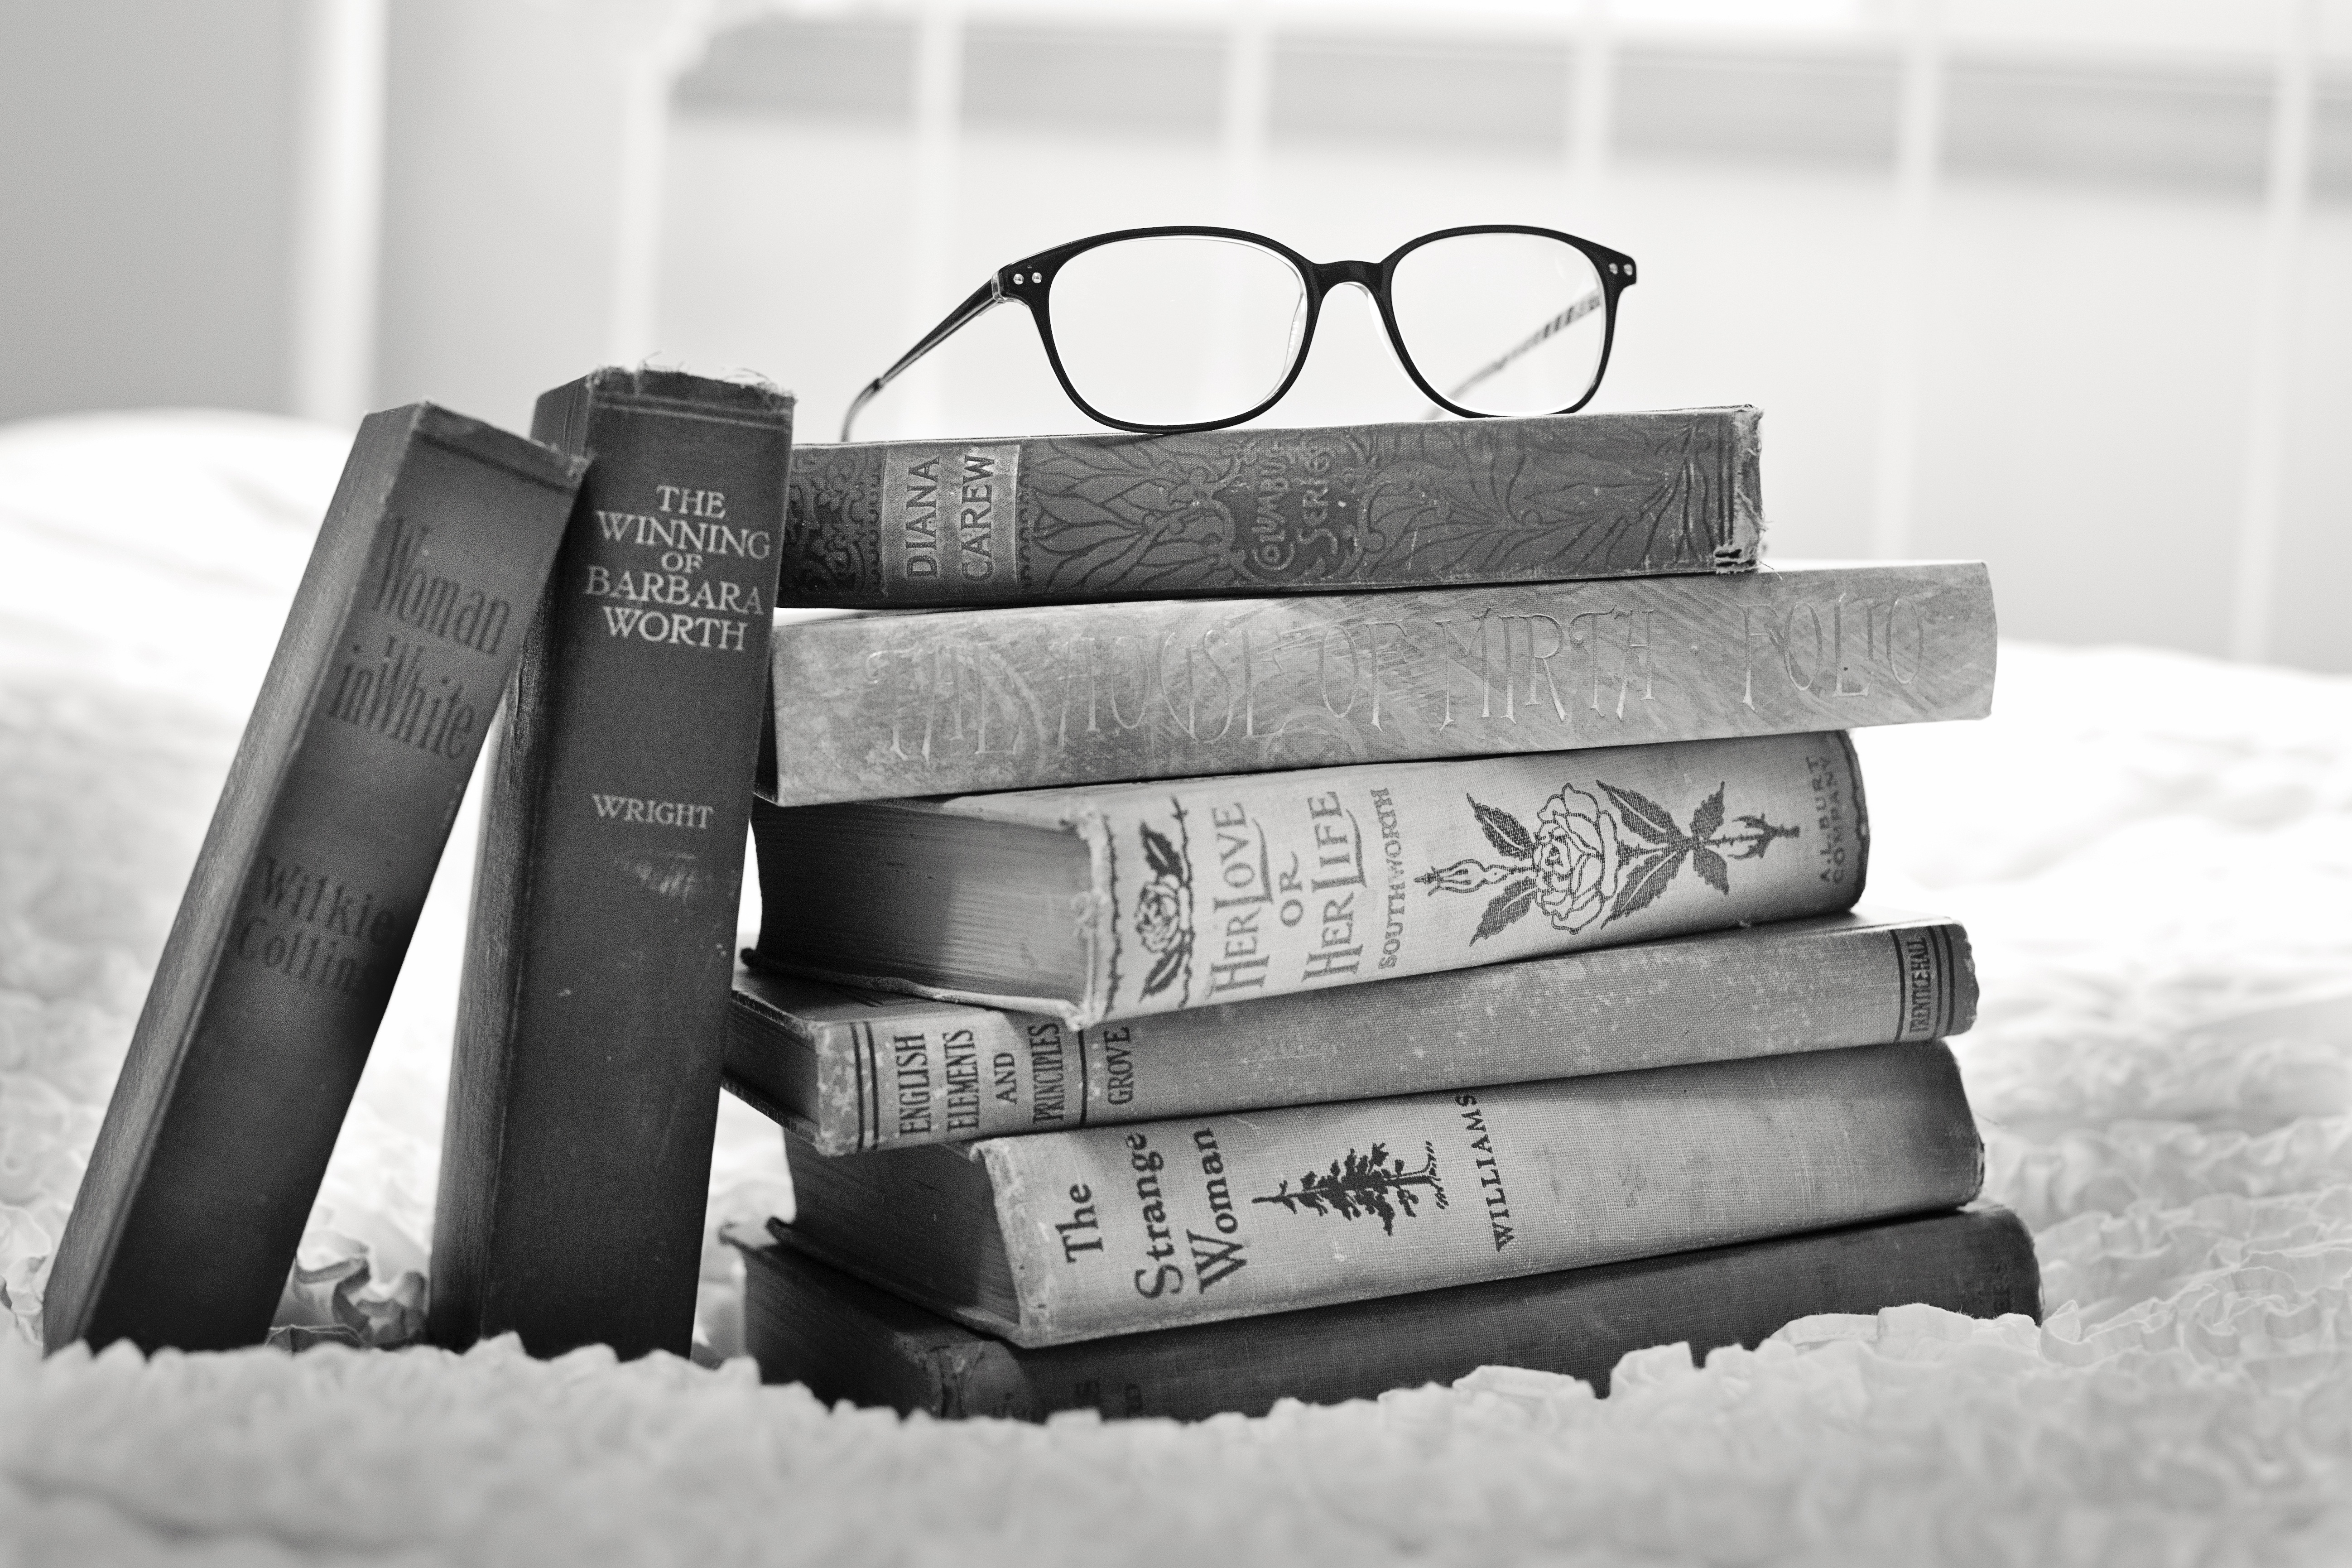
black and white, vintage, antique, retro, reading, stack, black, furniture, monochrome, material, education, brand, product, textile, literature, books, encyclopedia, bed, glasses, learning, wisdom, knowledge, monochrome photography, story books